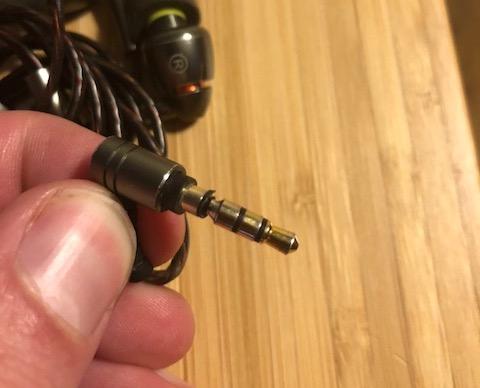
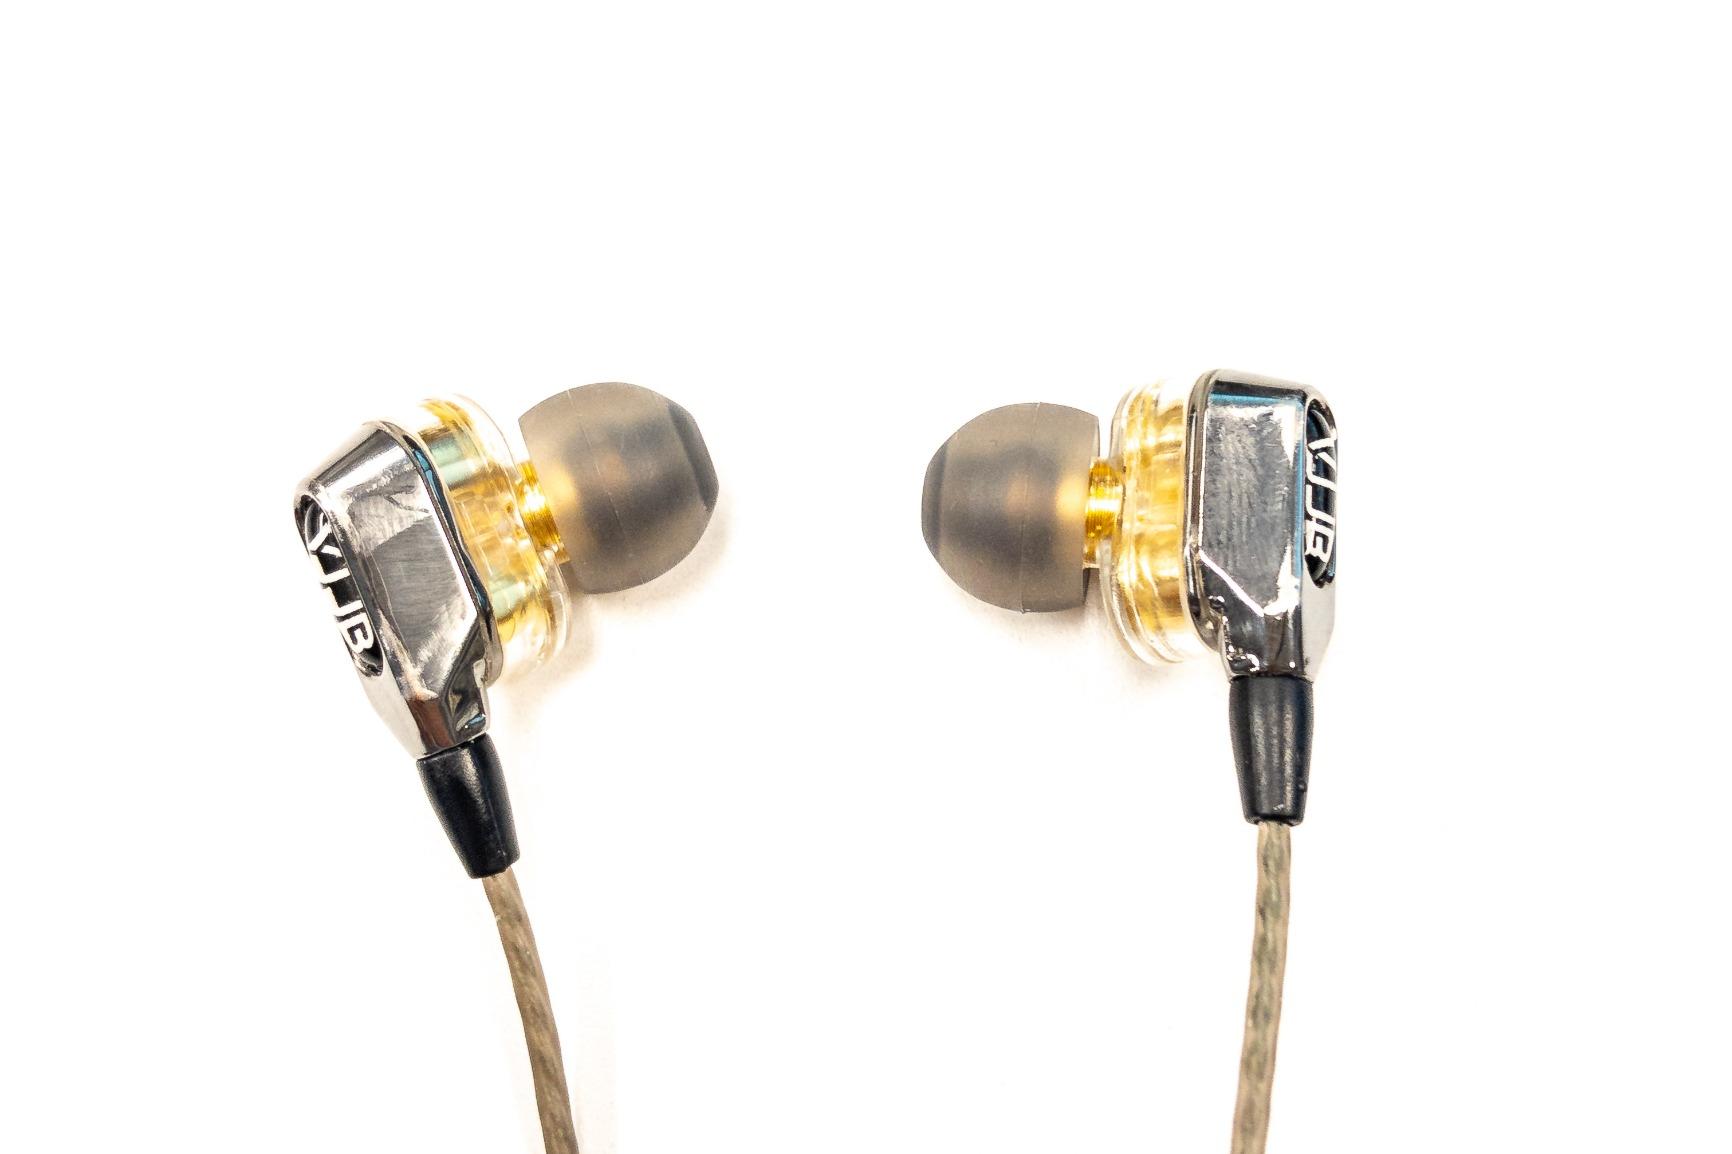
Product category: headphones
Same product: no